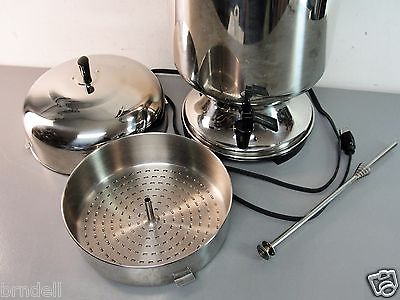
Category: coffee maker